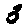
Label: 3